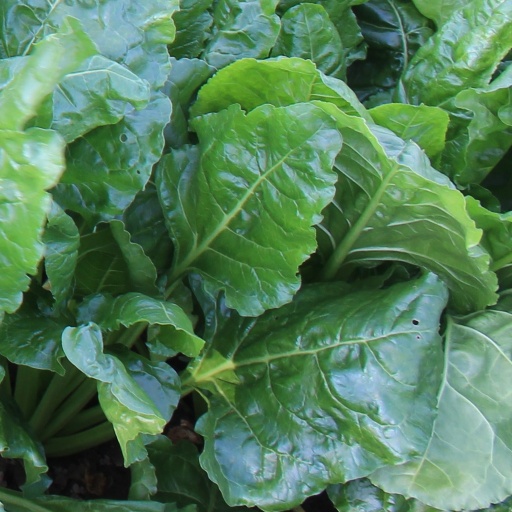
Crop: sugar beet